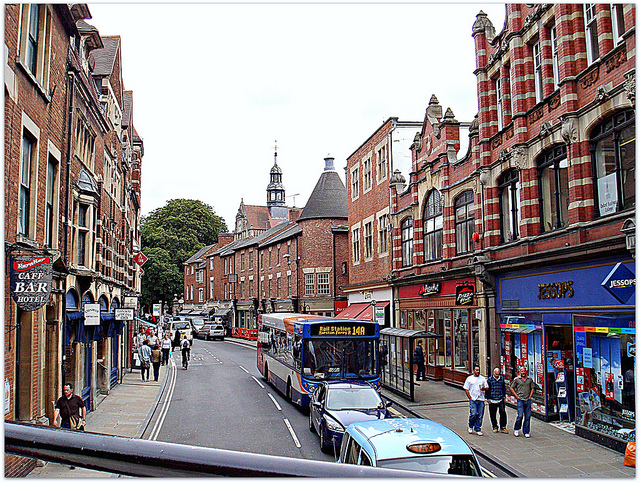
A bus traveling down a busy city street with old red brick buildings.

Large public transit bus sitting in the back of a traffic line.